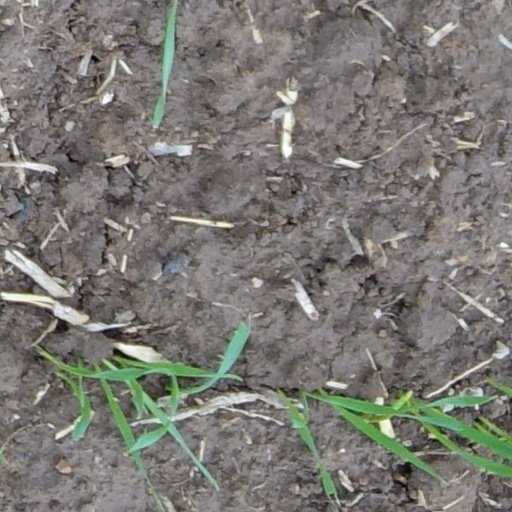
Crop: wheat